Butler dynasty

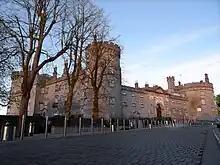
Kilkenny Castle, side view

The Ormond line is the senior branch of the family and later produced the Earls, Marquesses and Dukes of Ormond.